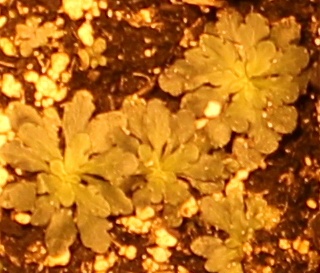
Label: Horseweed